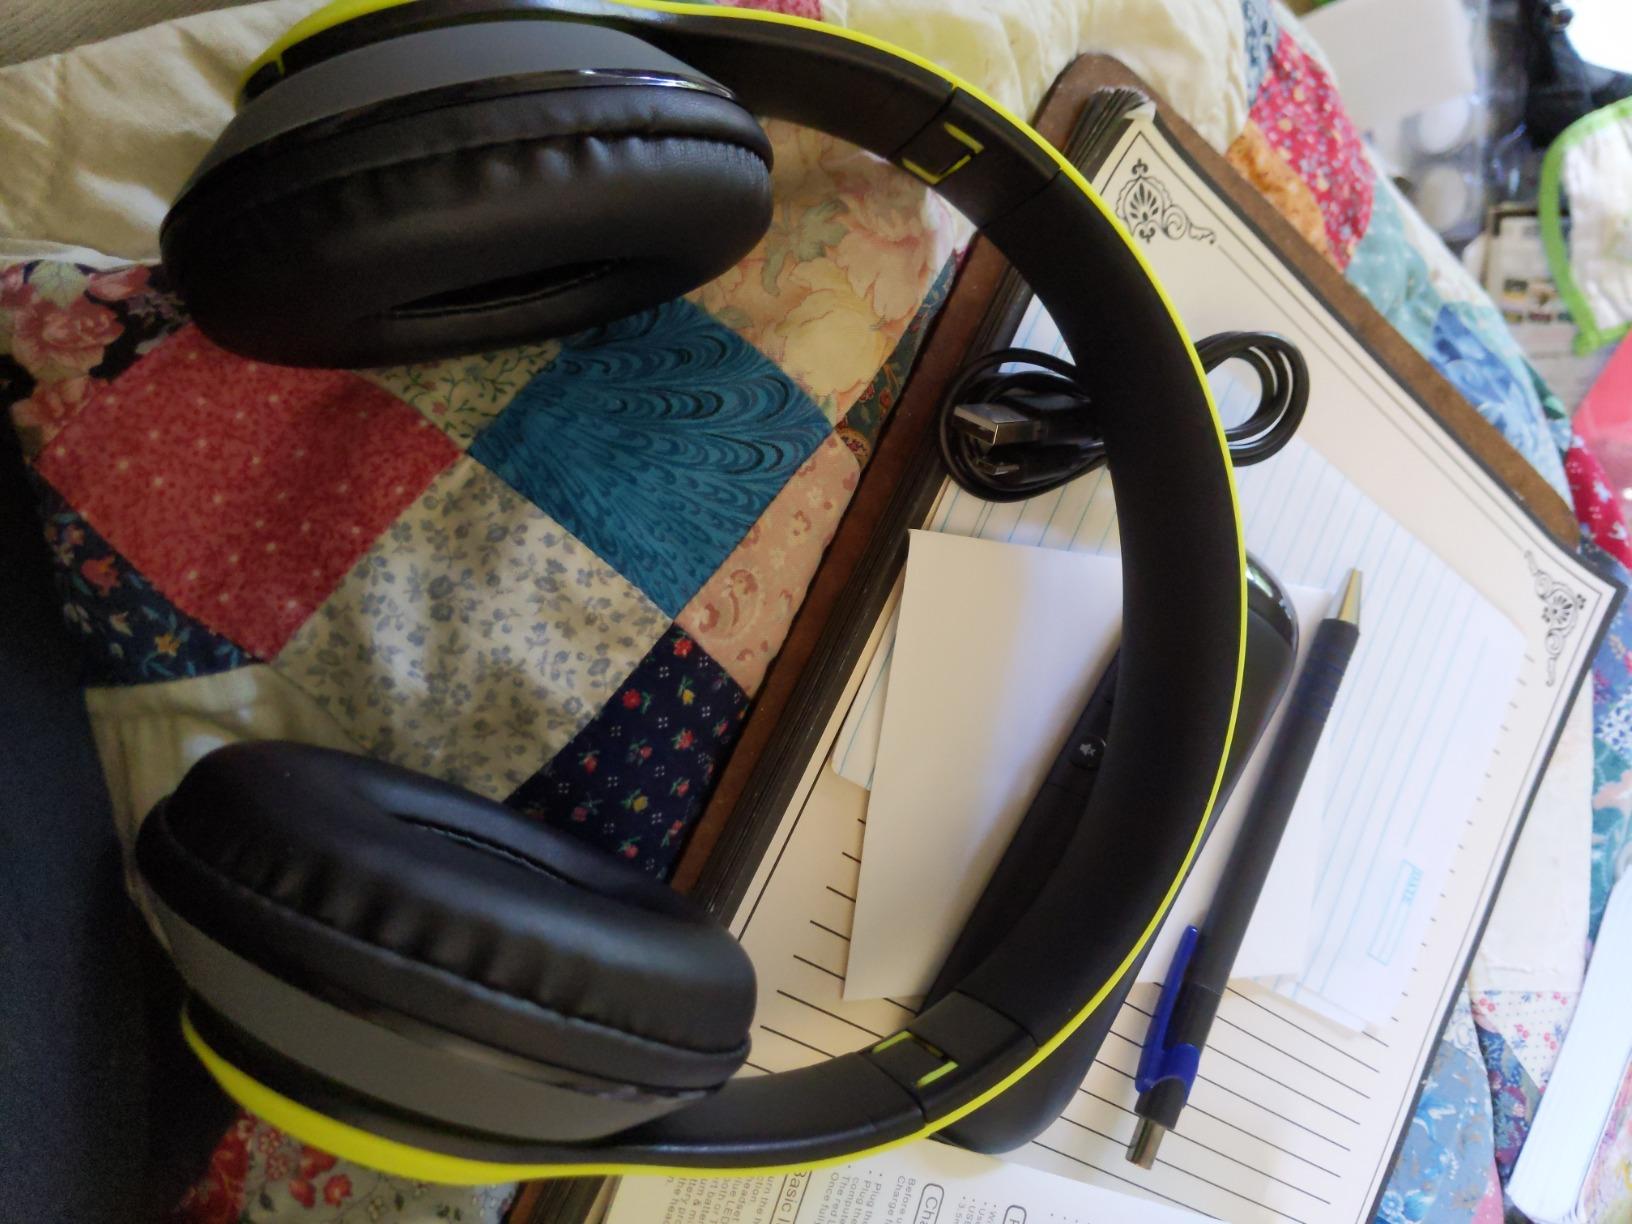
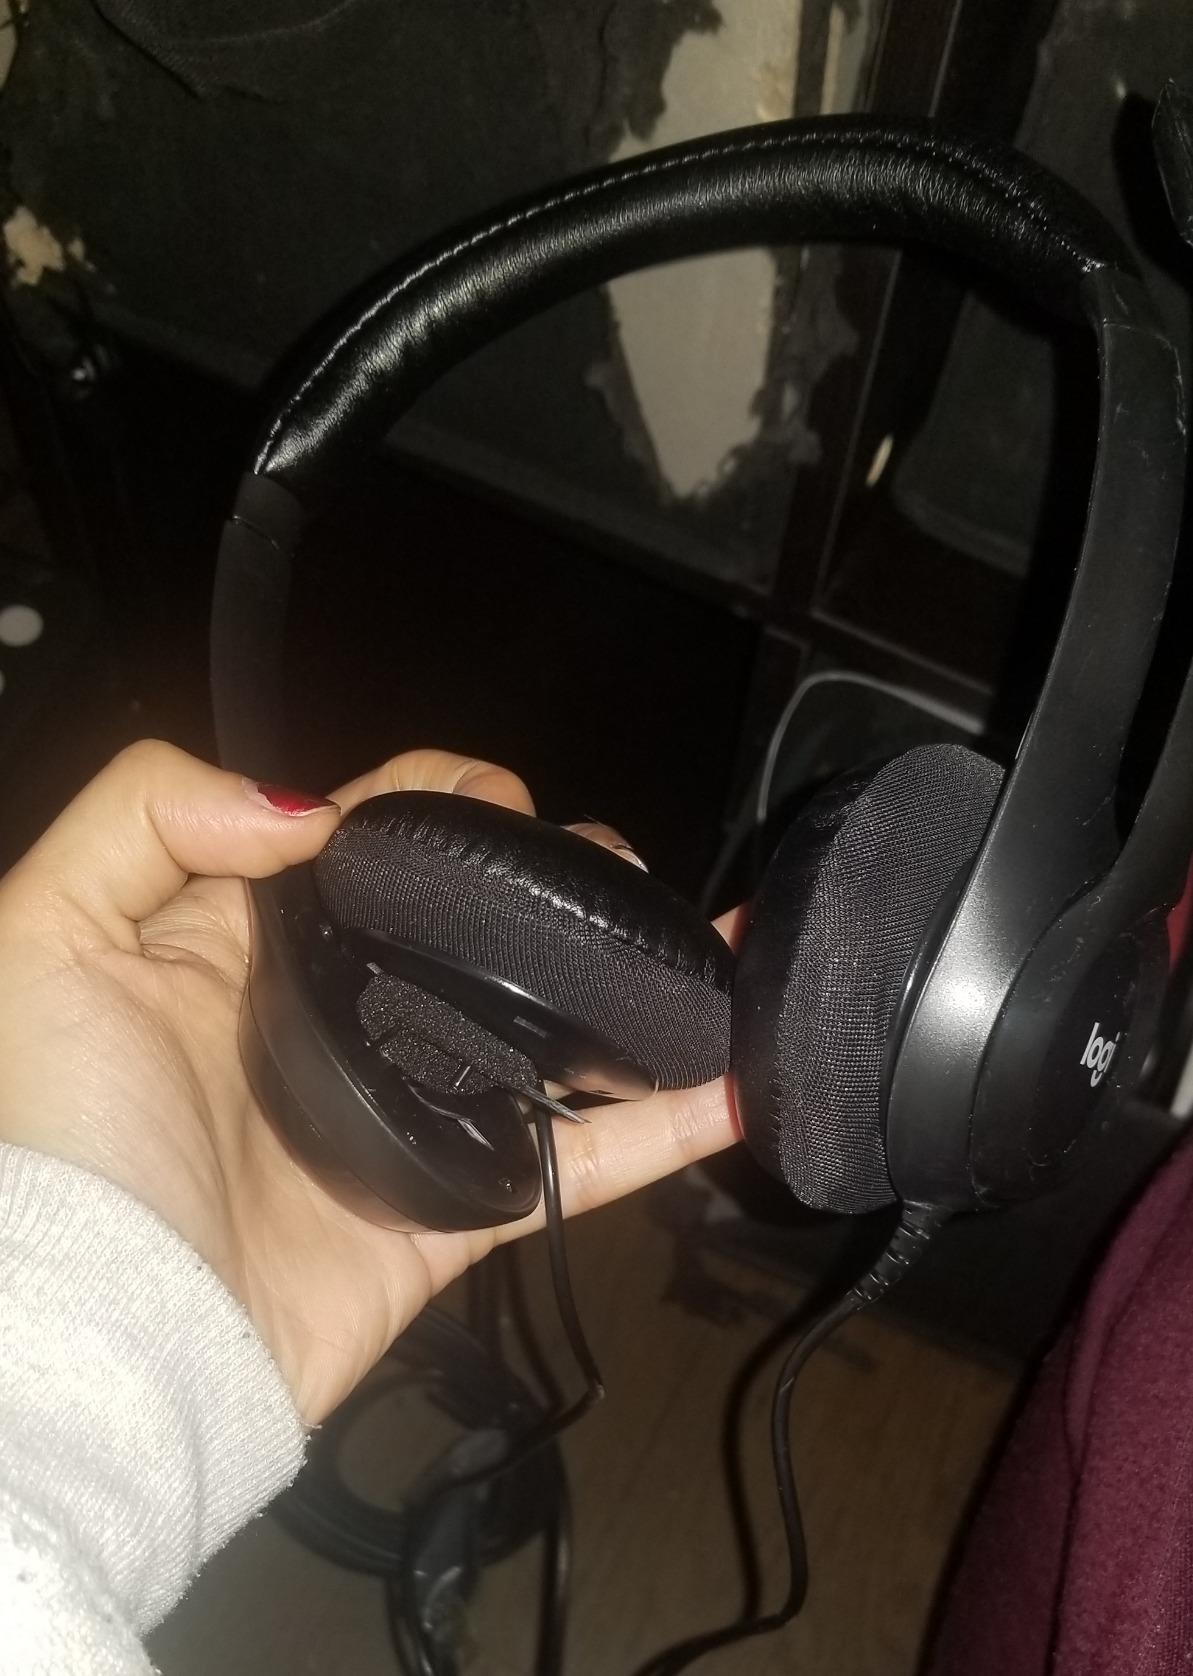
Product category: headphones
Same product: no